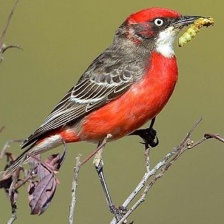
Species: CRIMSON CHAT
Scientific name: EPTHIANURA TRICOLOR